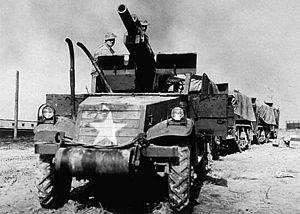
Le T19 Howitzer Carriage Motor est canon automoteur de l'United States Army. Le véhicule est conçu sur la base d'un obusier de 105 mm monté sur un châssis de Half-Track M3. Il est produit à 324 exemplaires par Diamond T entre janvier 1942 et avril 1942. Il participe à la Seconde Guerre mondiale et sert principalement dans la campagne d'Afrique du Nord, lors de l'opération Husky et la campagne d'Italie, et plus tard lors de l'invasion du sud de France en 1944.